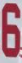
Number: 6